Ingrid Goes West

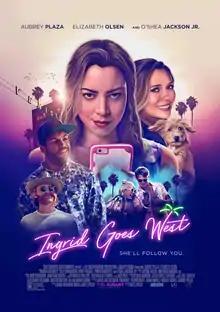
Theatrical release poster

Ingrid Goes West is a 2017 American black comedy drama film directed by Matt Spicer and written by Spicer and David Branson Smith. The film stars Aubrey Plaza, Elizabeth Olsen, Billy Magnussen, Wyatt Russell, Pom Klementieff, and O'Shea Jackson Jr., and follows a young woman who moves to Los Angeles in an effort to befriend her Instagram idol.